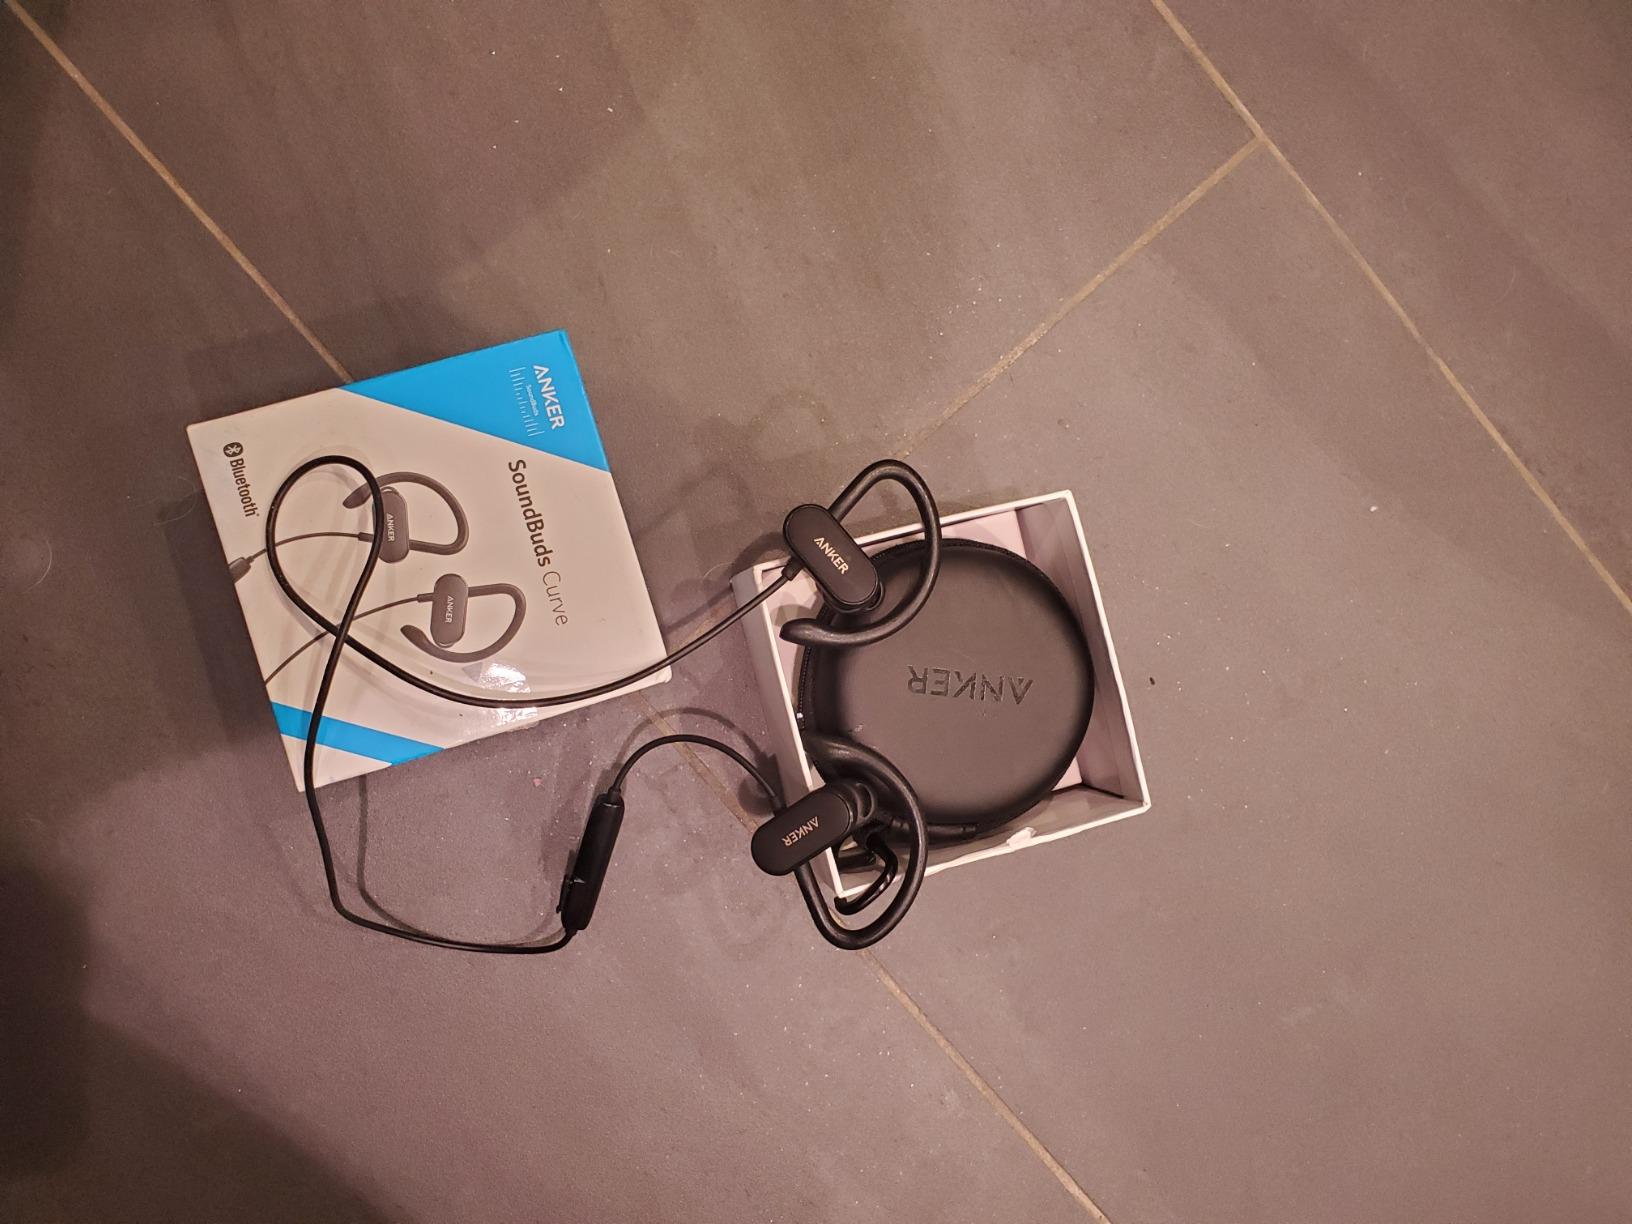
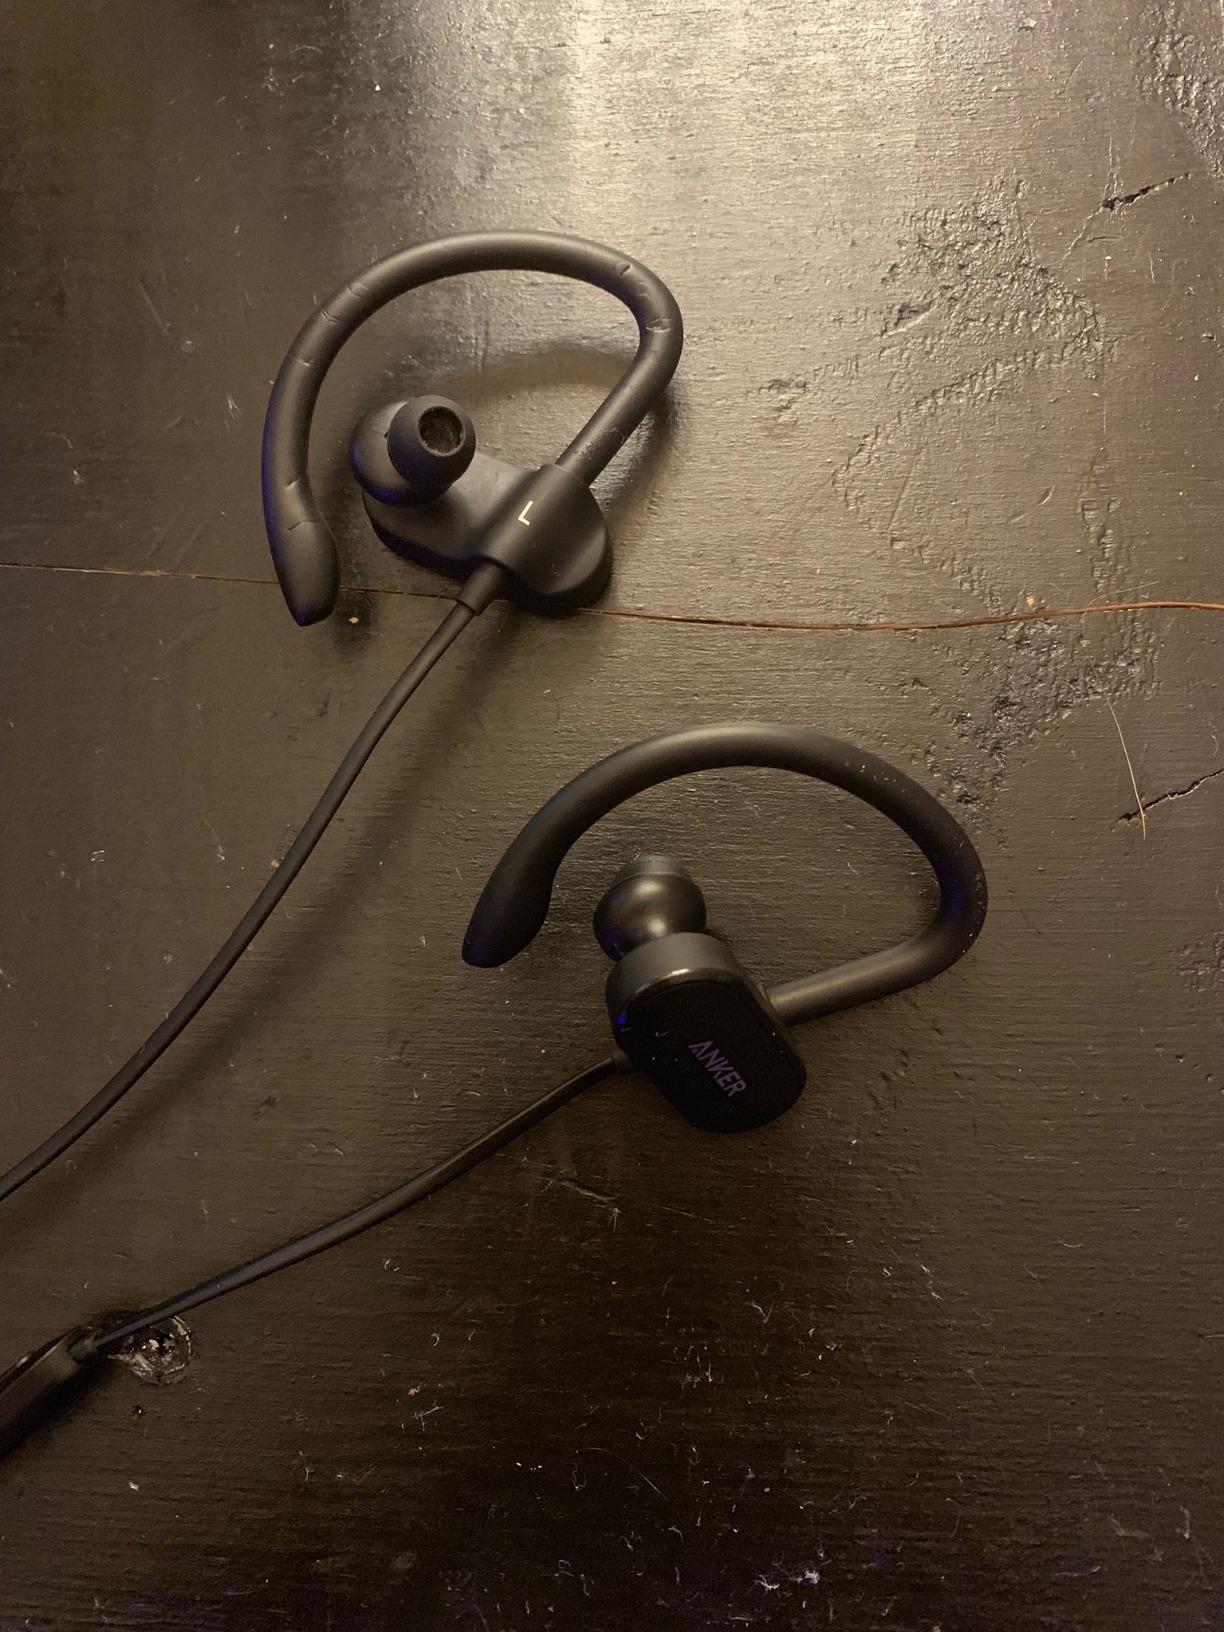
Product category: headphones
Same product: yes